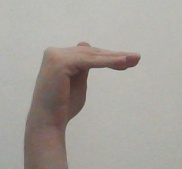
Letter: khaa